Béatrice Picard

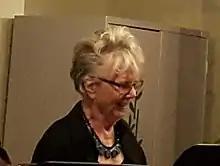
Béatrice Picard photographed in Montréal, Québec, Canada at the Mercier/Hochelaga/Maisonneuve Elders' Home.

Béatrice Picard, , (born July 3, 1929 in Montreal, Quebec) is a Canadian actress whose career spans over six decades. She became known for her role as Angelina Desmarais in one of the first French Canadian "télé-roman" series called "Le survenant" in the early days of French-speaking television. She then went on to a prolific career in televised comedies such as "Cré Basil" and "Symphorien". She also played in numerous theatre productions, summer plays, and films. Most recently, she is well known as the Quebec French voice of Marge Simpson in "The Simpsons".